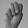
ASL letter: M